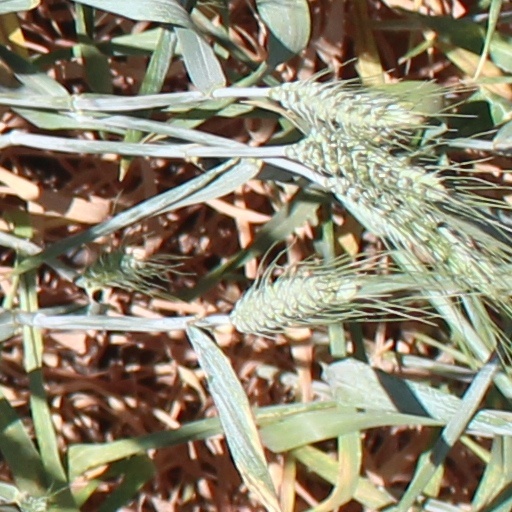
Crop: wheat